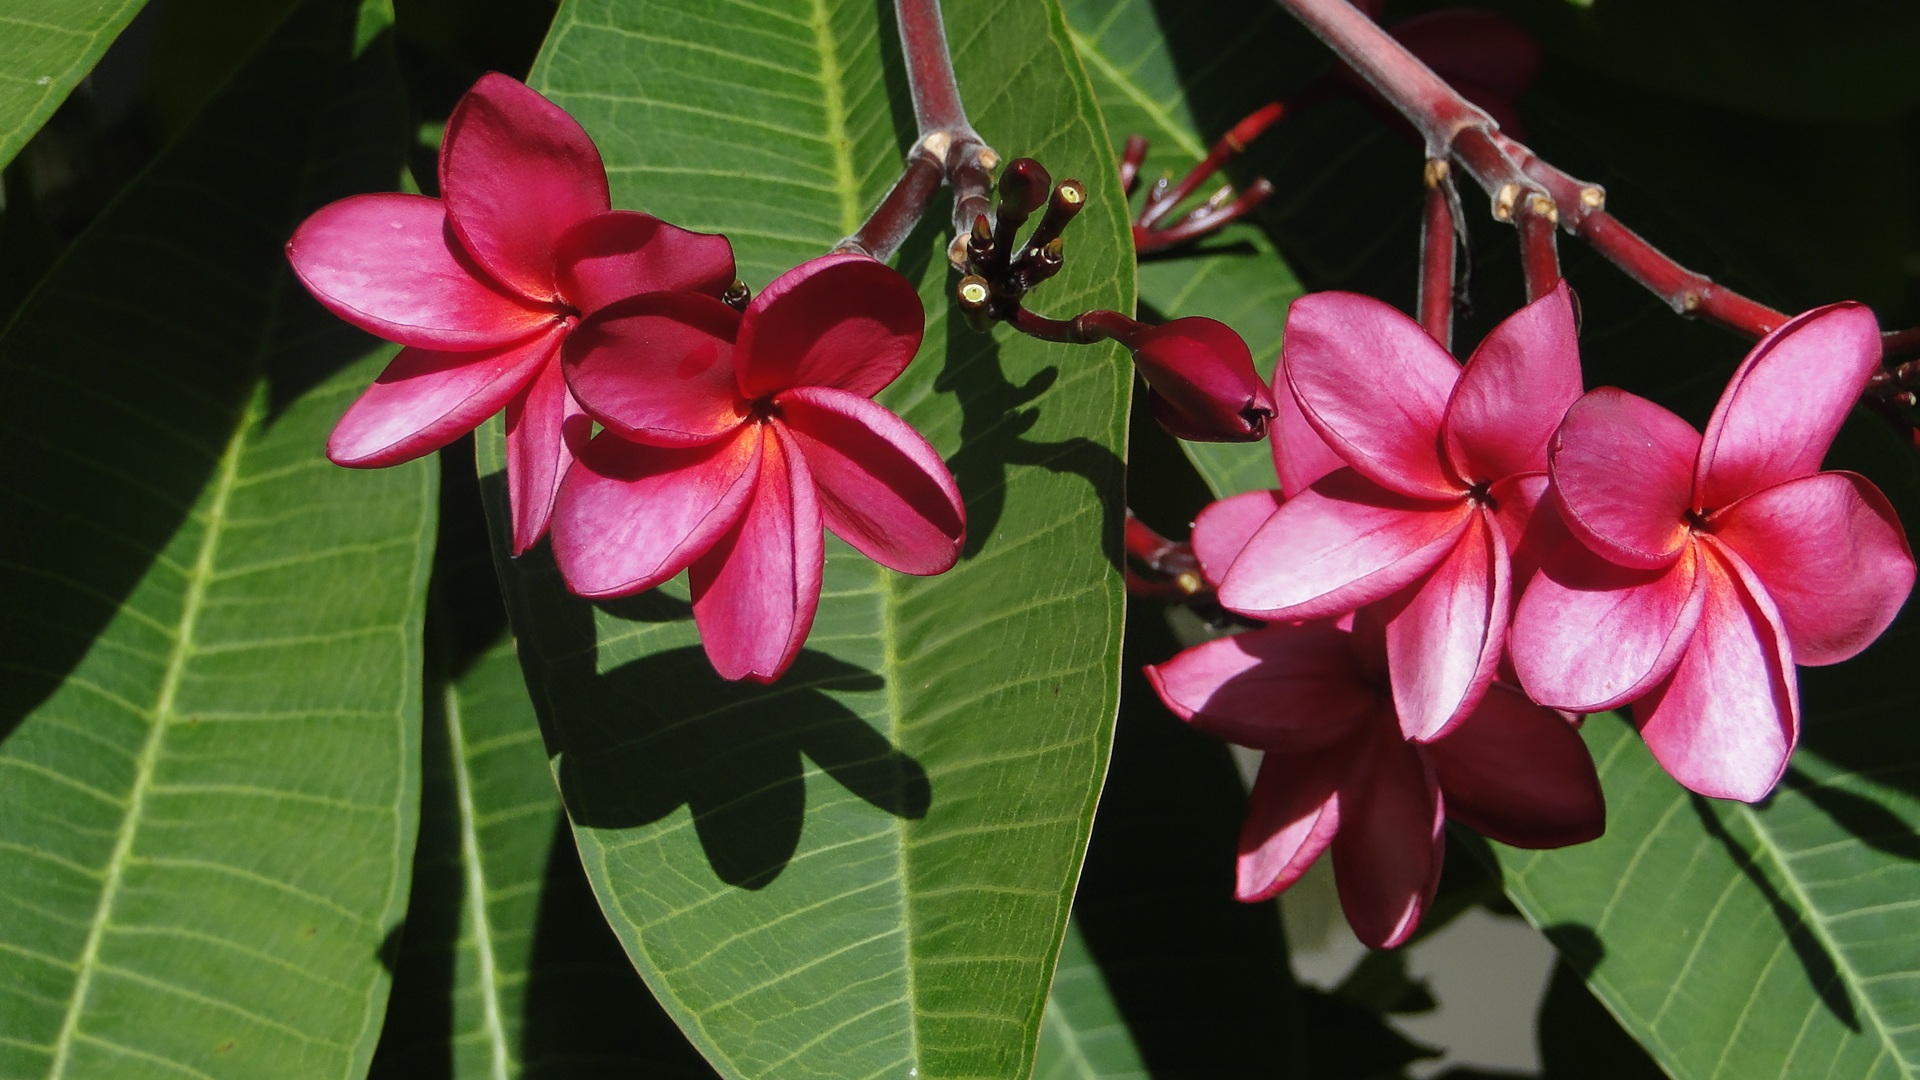
nature, blossom, plant, leaf, flower, petal, floral, green, botany, garden, pink, flora, shrub, jasmin, flowering plant, land plant